John Worlidge

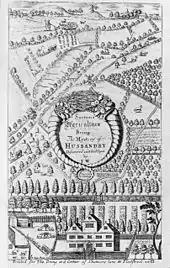
"Systema agriculturae", title plate 1668.

Worlidge's "Systema Agriculturæ, or the Mystery of Husbandry discovered ... by J. W., Gent.," was first published in 1668. Worlidge appears to have carefully studied the writings of his predecessors, Anthony Fitzherbert, Sir Richard Weston, Robert Child, Walter Blith, Gabriel Plattes, Sir Hugh Plat, and the anonymous writers whose works were published by Samuel Hartlib.